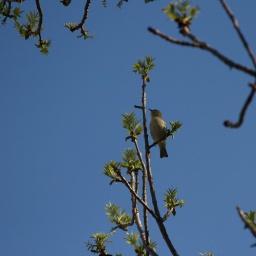
a bird up in a tree top, sings his song!